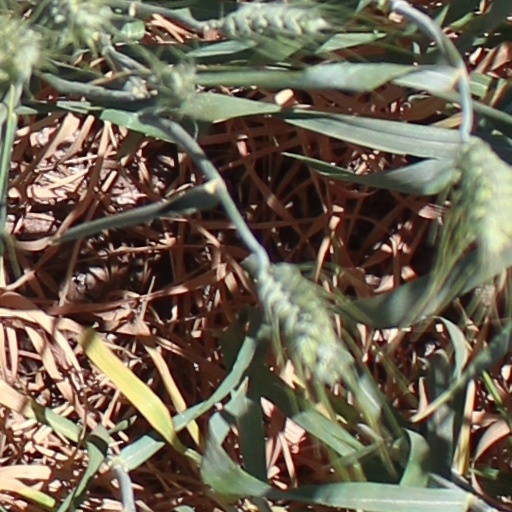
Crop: wheat